Steve Holmes (actor)

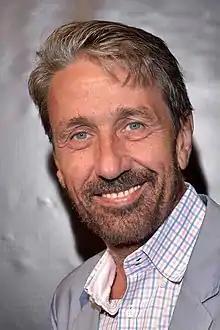
Holmes in 2019

Steve Holmes (born 23 March 1961) is a Romanian pornographic actor, producer and director. He has received several adult industry awards, including the AVN Award for Male Foreign Performer of the Year in 2005 and 2006. In 2017, Holmes was inducted into the AVN Hall of Fame.